LGBTQ history in Argentina

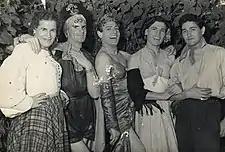
A group of travestis , during a private celebration in the outskirts of Buenos Aires, away from the Federal Police.

According to historians Omar Acha and Pablo Ben, the definition of gay men as a singular group was established during the first government of Juan Perón, even though the concept of homosexuality that characterized the time was different from the one that prevails today.